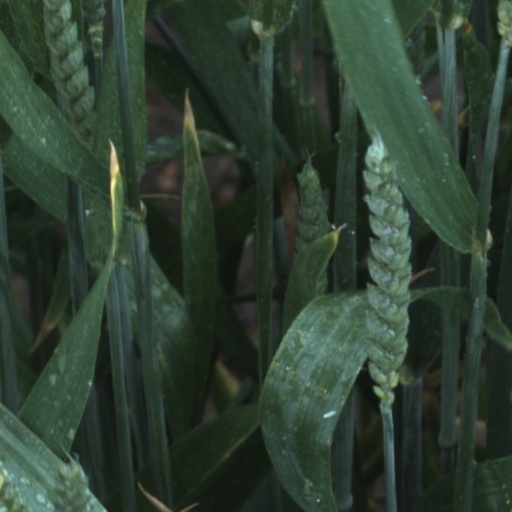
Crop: wheat